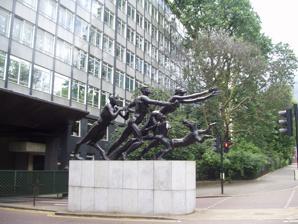
Building: Bowater House
Country: United Kingdom
Year built: 1958
Former office building in London Bowater House in 2003 Bowater House was a 17-floor office block at 68 Knightsbridge in London SW1, completed in 1958.  The building occupied a site between Knightsbridge and South Carriage Road, at the southern edge of Hyde Park .  It was demolished in 2006 and redeveloped by Candy & Candy to create One Hyde Park . Construction A redevelopment of the site had been proposed in the 1930s.  The existing buildings were damaged by bombing during the Second World War and mostly demolished in 1942.  The cleared site was ripe for redevelopment after the war, and was acquired by the Land Securities Investment Trust. A new building was designed by architects Guy Morgan & Partners as part of a wider but ultimately unrealised plan to create a large rectangular roundabout to the south, similar to Parliament Square , which would have included a sunken pedestrian piazza surrounded by commercial buildings and office blocks.   As the request of London County Council , the project included a widening of Knightsbridge, and the creation of a new dual-carriageway road beneath the building, named Edinburgh Gate after the Duke of Edinburgh , to provide access to Hyde Park, and also providing access to underground car parks. The building included four main blocks: two slabs of offices oriented east-west to bridge the new road, with an 8-storey block facing the park to the north and a lower parallel block on pilotis facing Knightsbridge to the south, connected by two blocks running north-south to either side of Edinburgh Gate, with the taller one to the west including a tower reaching 17 storeys, some 52 metres (171 ft) high.  The tower was lower than the skyscraper included in the original design, shortened during the planning process to reduce its visual impact when viewed from Hyde Park. After clearing the site in 1956, construction started in 1957 and was completed in 1958. The buildings were constructed by Taylor Woodrow Construction, using a steel frame and concrete cast in situ, with the floor slabs having steel water pipes cast-in for heating and possibly cooling.  The building was clad with polished granite, brick and glass, creating approximately 25,000 square metres (270,000 sq ft) of floor space.  It was pre-let as the London headquarters of the Bowater Paper Corporation . Harold Samuel , founder and chairman of Land Securities, commissioned a sculpture from Jacob Epstein : his last sculpture Rush of Green (also known as The Bowater House Group , The Return of Spring , The Family , or The Pan Group ) was completed shortly before his death in 1959 and installed in 1961 on a plinth separating the carriageways beneath the building.  A maquette of the sculpture was exhibited in the foyer of the building. Reception Some critics considered the building to be a good example of modernist architecture , but others thought it ugly, blocky, and too heavy for its location beside the junction of Knightsbridge and Sloane Street .  An anecdote reports Ludwig Mies van der Rohe passing the building in 1959 in a taxi with Ernő Goldfinger : Goldfinger gestured towards the building, saying "This is all your fault"; Van der Rohe replied "I was not the architect of that building". References